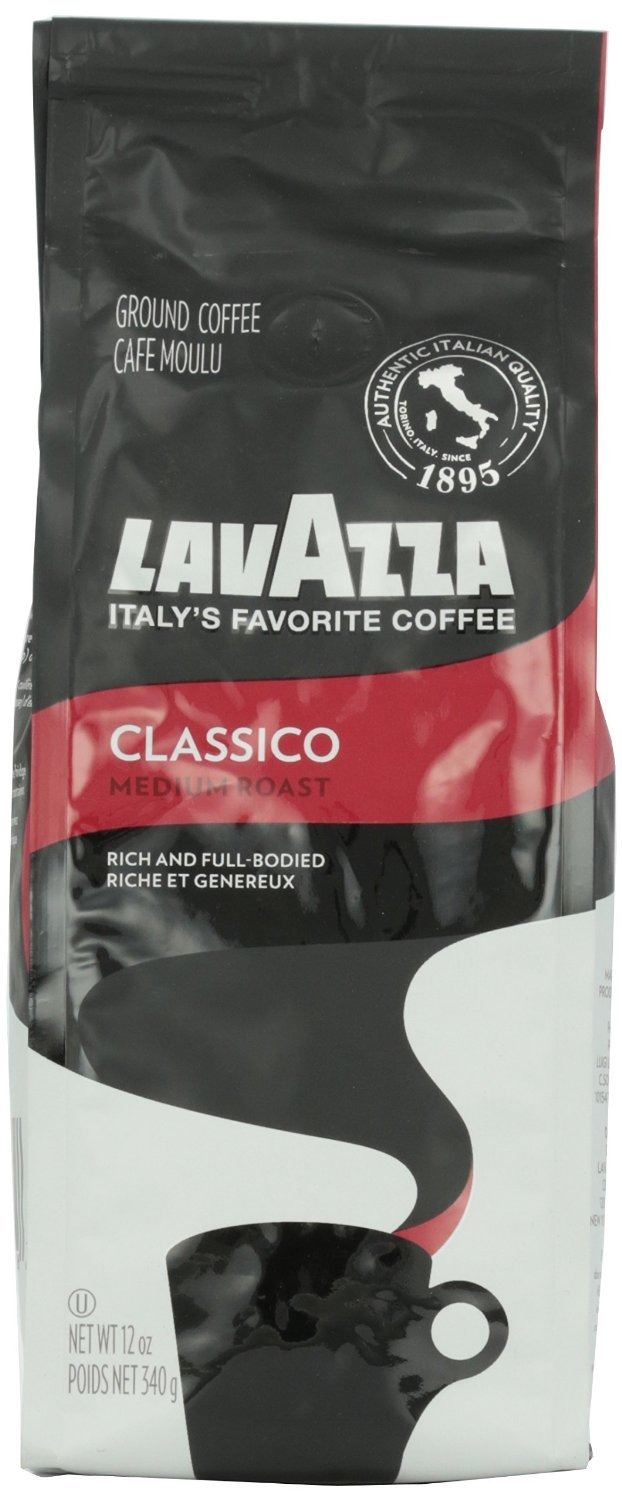
Item Name: Lavazza Classico, Medium Roast Coffee, Grnd 12 Oz
Product Description: Grocery
Value: 3.0
Unit: count

Price: 9.19